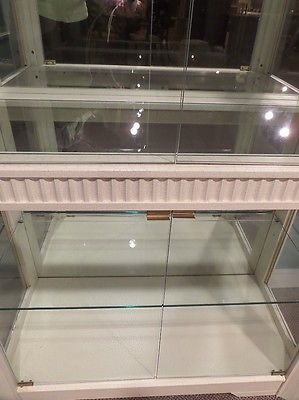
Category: cabinet